Alfons Dresen

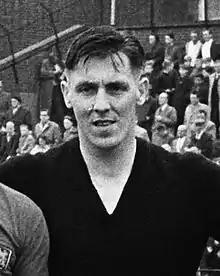
Dresen in 1963

Alfons Dresen (24 July 1931 – 27 August 2022) was a Belgian footballer. He played in four matches for the Belgium national football team in 1955 and 1956. Dresen died on 27 August 2022, at the age of 91.